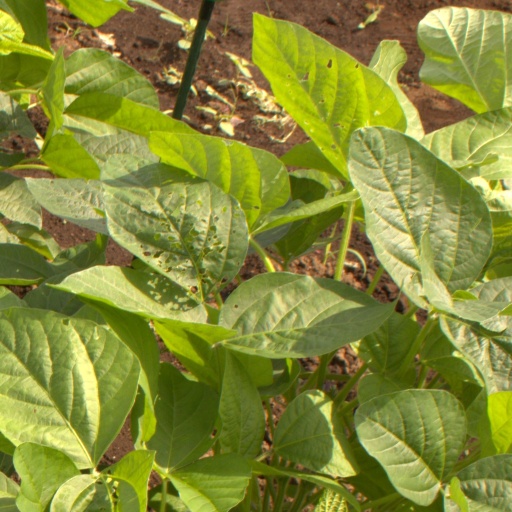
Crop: soybean